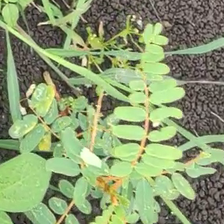
Weed species: Sicklepod_(Senna obtusifolia)